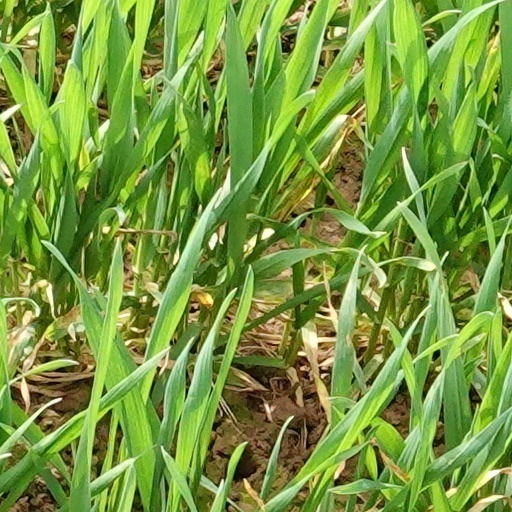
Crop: wheat